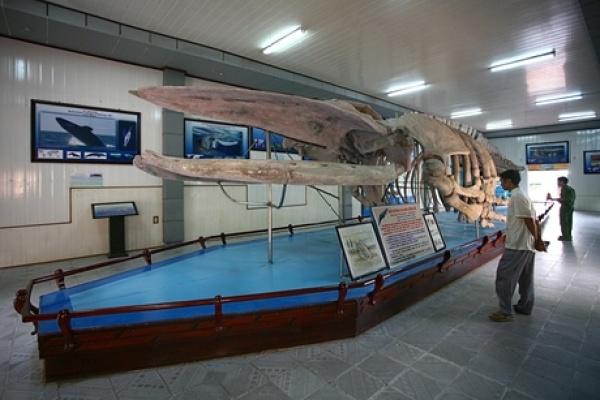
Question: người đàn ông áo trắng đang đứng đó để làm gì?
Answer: xem mẫu vật trong bảo tàng